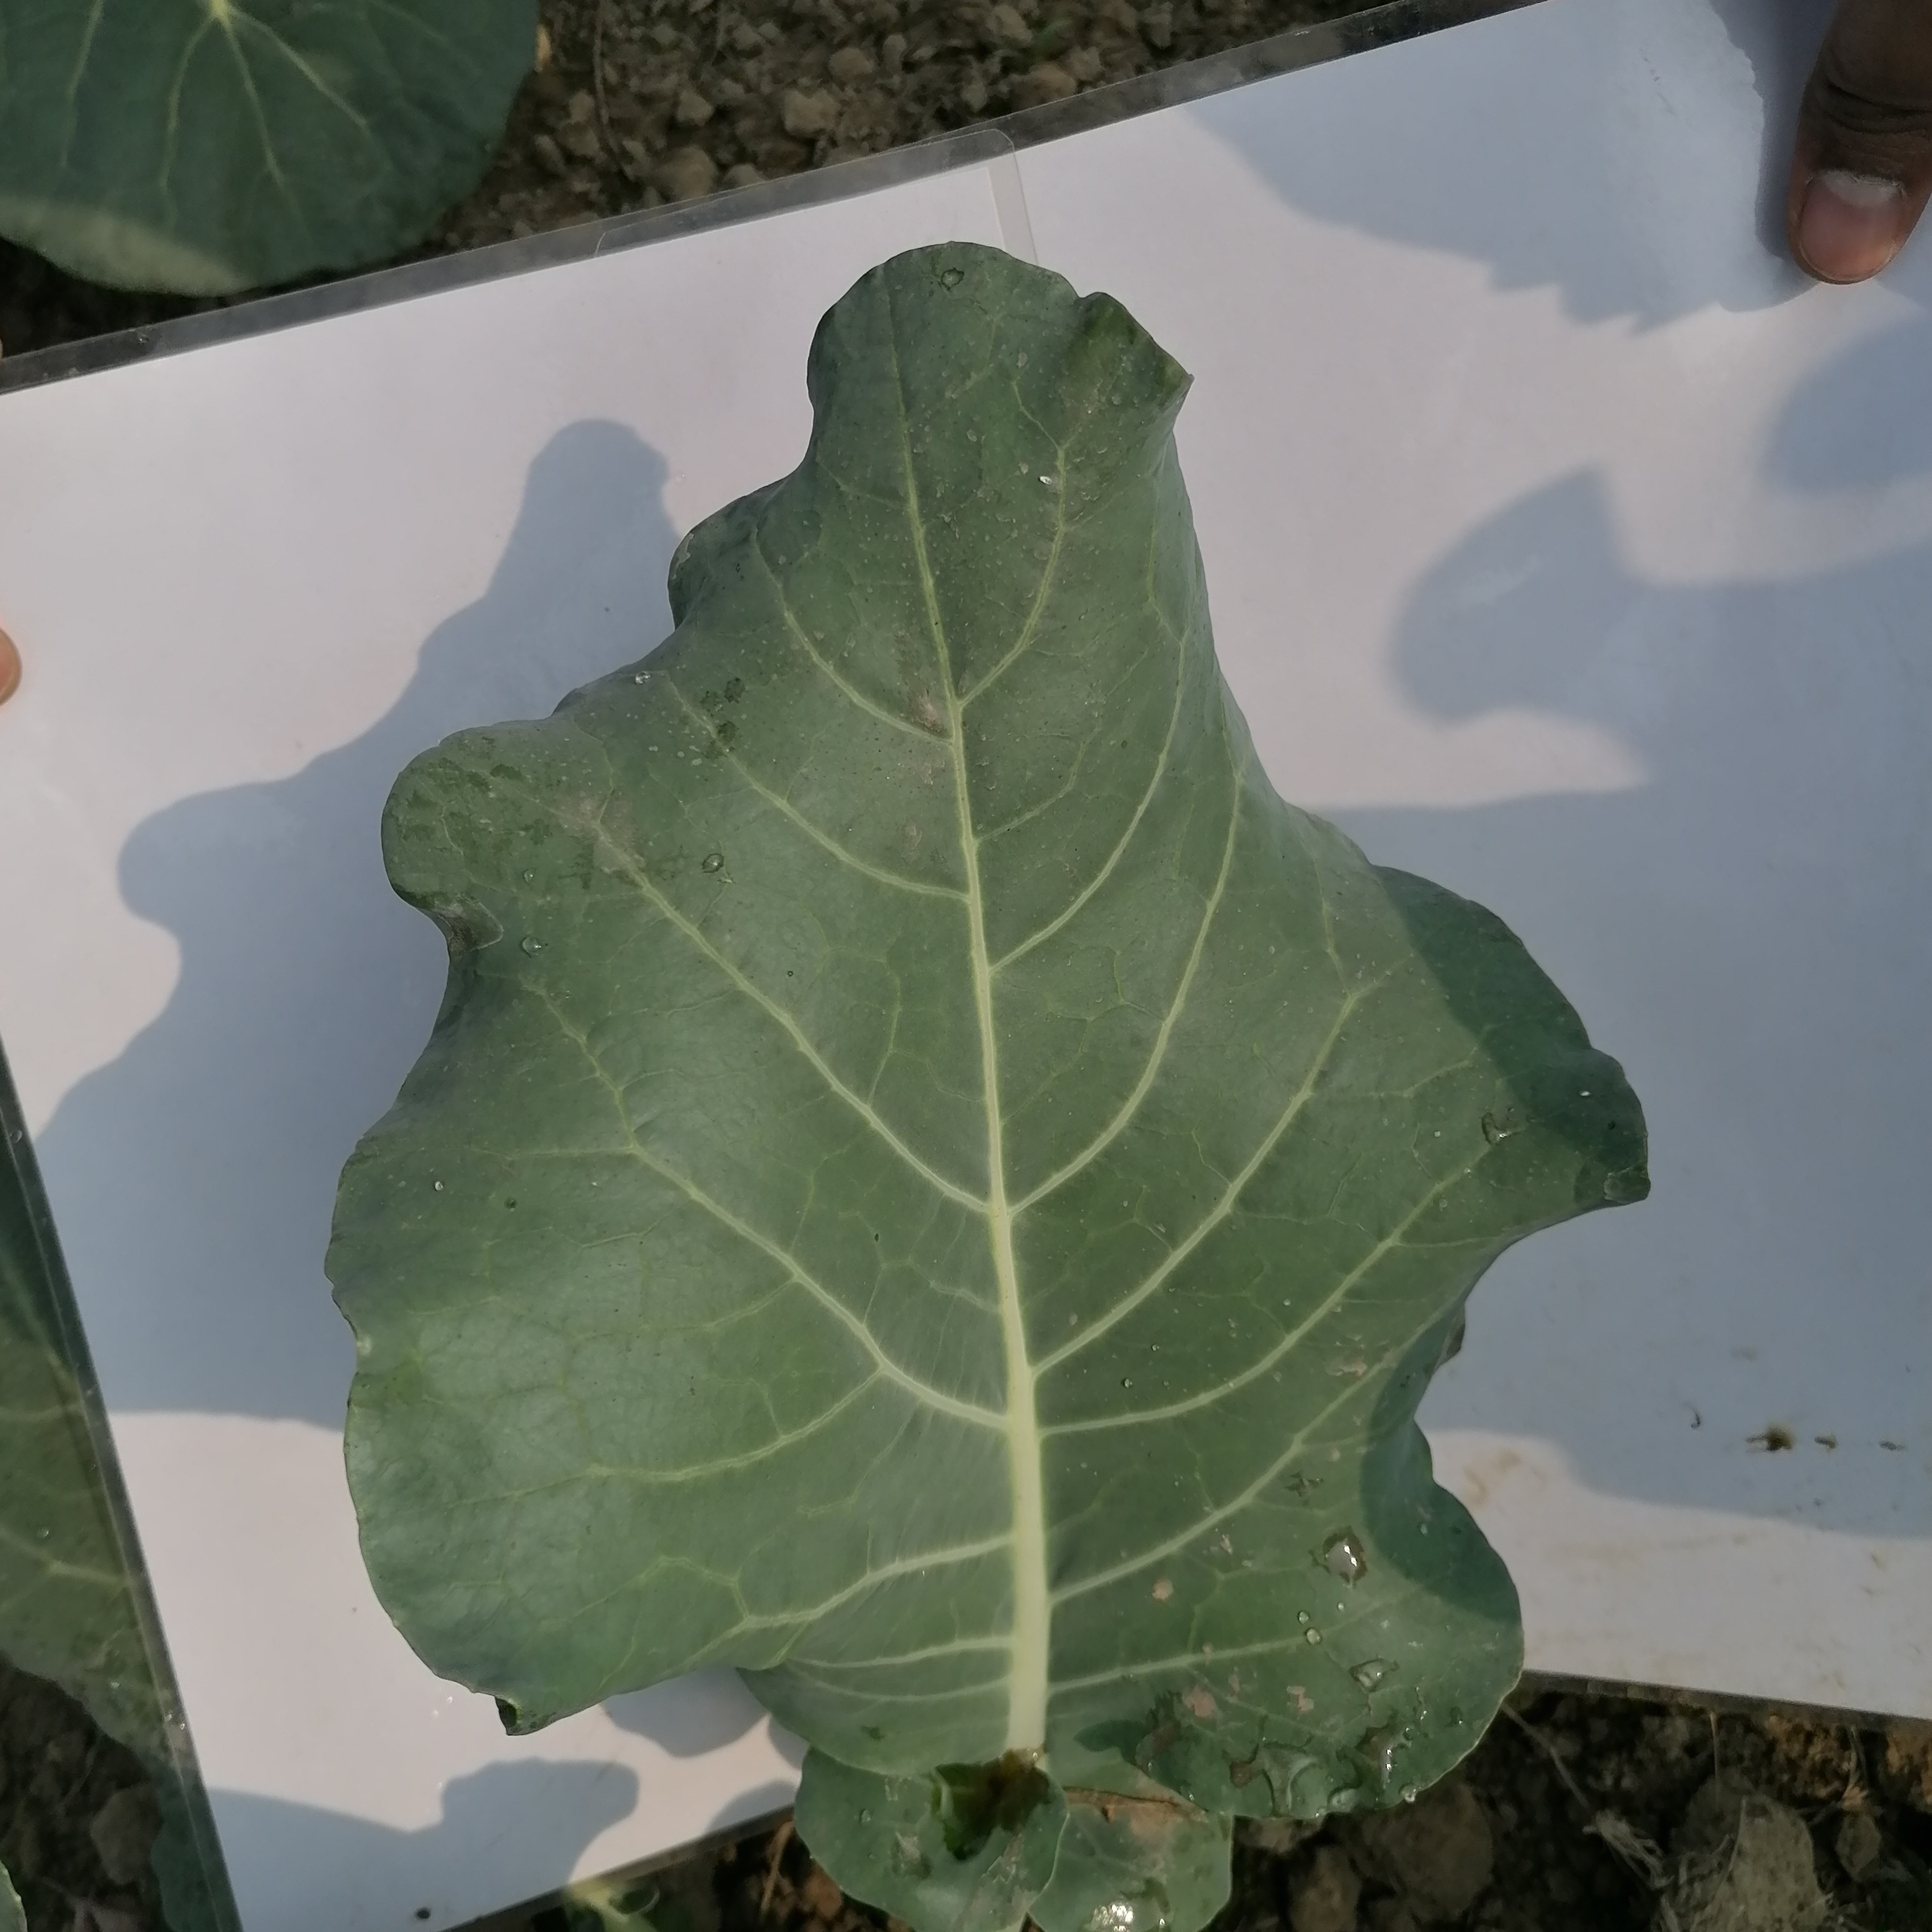
Label: Healthy